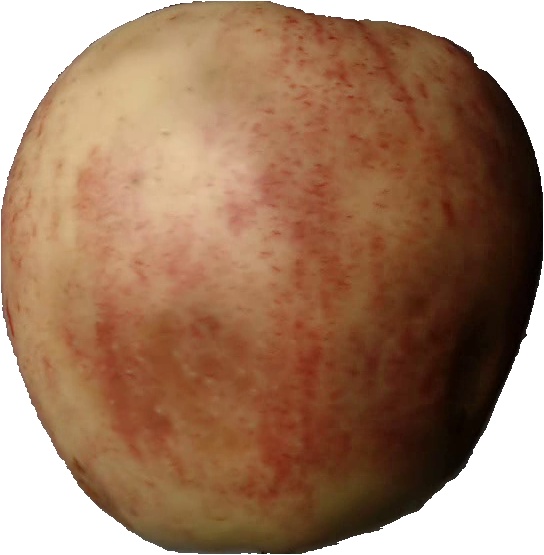
Label: apple_red_3